Shimoyama incident

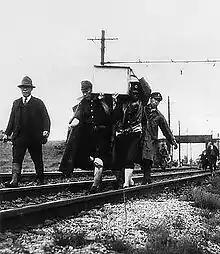
Removal of Shimoyama's remains from the Jōban Line.

The was the disappearance and death of Sadanori Shimoyama, the first president of Japanese National Railways, in Tokyo on 5 July 1949. Shimoyama disappeared on his way to work and his body was discovered on the Jōban Line in Adachi the next day. The media offered conflicting explanations involving suicide and murder, while the police did not publicly report the results of their investigation, which was then ended. The Shimoyama incident, the Mitaka incident, and the Matsukawa derailment occurred within two months of one another, and together are known as JNR's Three Big Mysteries.